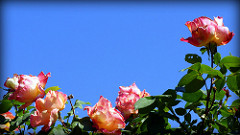
Flower: rose